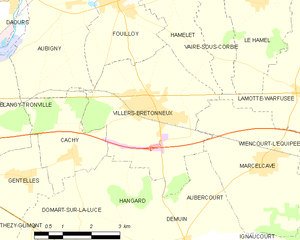
Carte des communes françaises Villers-Bretonneux